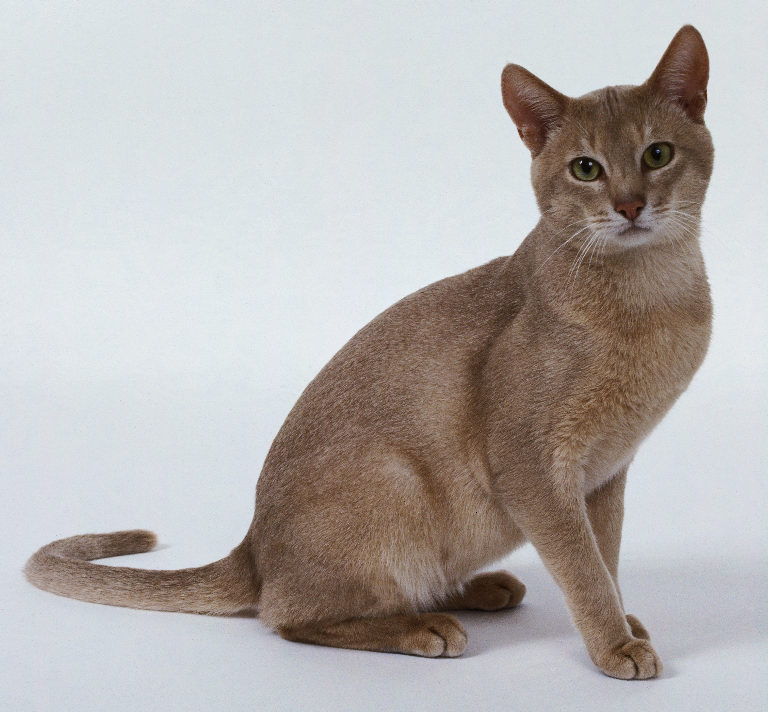
Animal: cat
Breed: abyssinian